Rattling Run (Little Mahanoy Creek tributary)

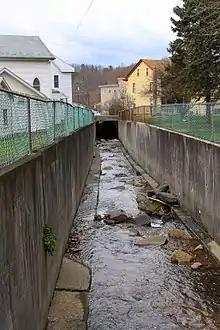
Rattling Run looking downstream in Gordon

Rattling Run begins on a mountain in Butler Township. It flows west-southwest for a few tenths of a mile before turning northwest and flowing through the Gordon Reservoir. The stream then turns west-southwest for several tenths of a mile, entering a valley and flowing alongside Highridge Park Road/Gordon Mountain Road. It then turns northwest for several tenths of a mile before turning north-northwest and entering Gordon. Here, it leaves its valley and continues flowing north-northwest. After a few tenths of a mile, it reaches its confluence with Little Mahanoy Creek.